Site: brandenburg
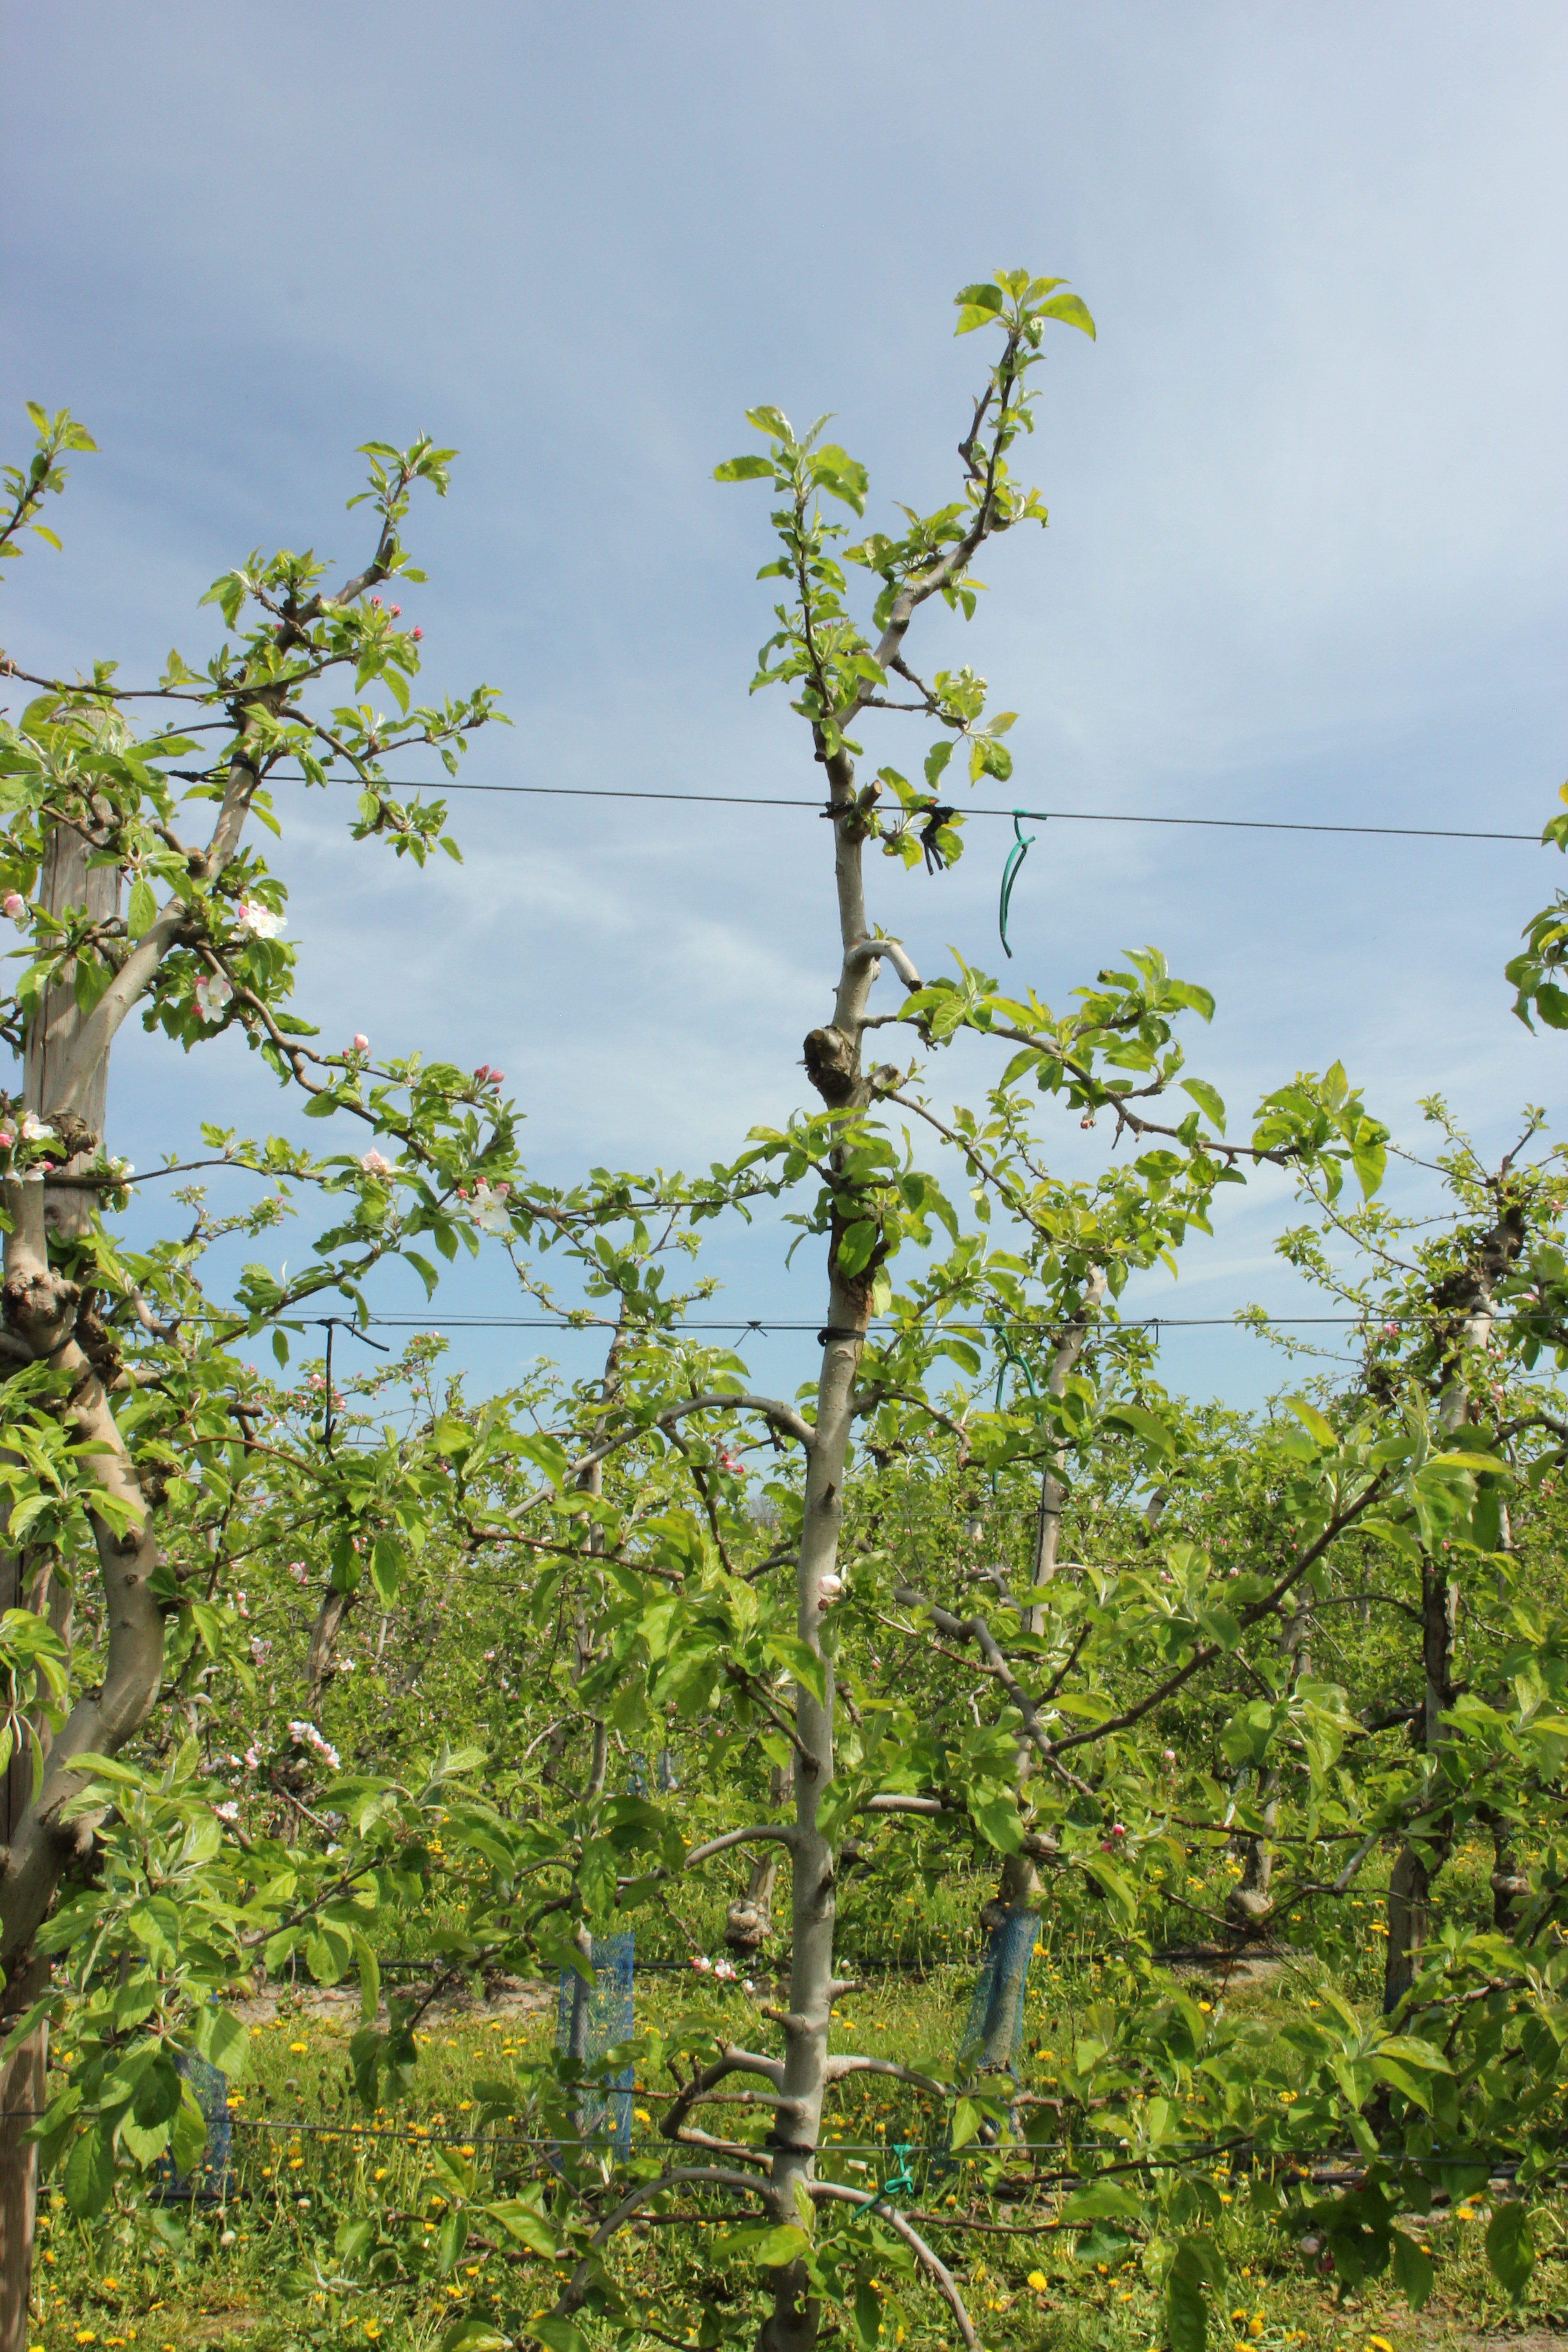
Growth stage (BBCH 60): Flowering